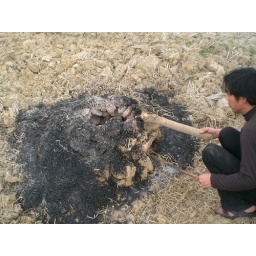
cooking dinner in the ground with mud rocks. it actually works! i passed on the chicken feet though...